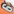
Number: 6